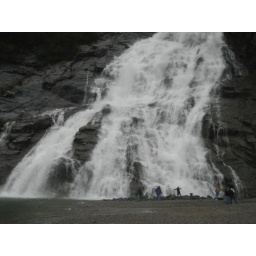
Gary in red hat